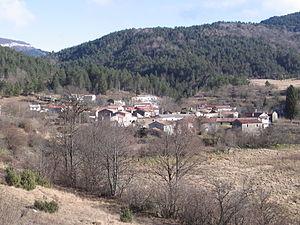
Dane est une localité de Croatie située dans la municipalité de Lanišće, comitat d'Istrie. Au recensement de 2001, elle comptait 12 habitants.